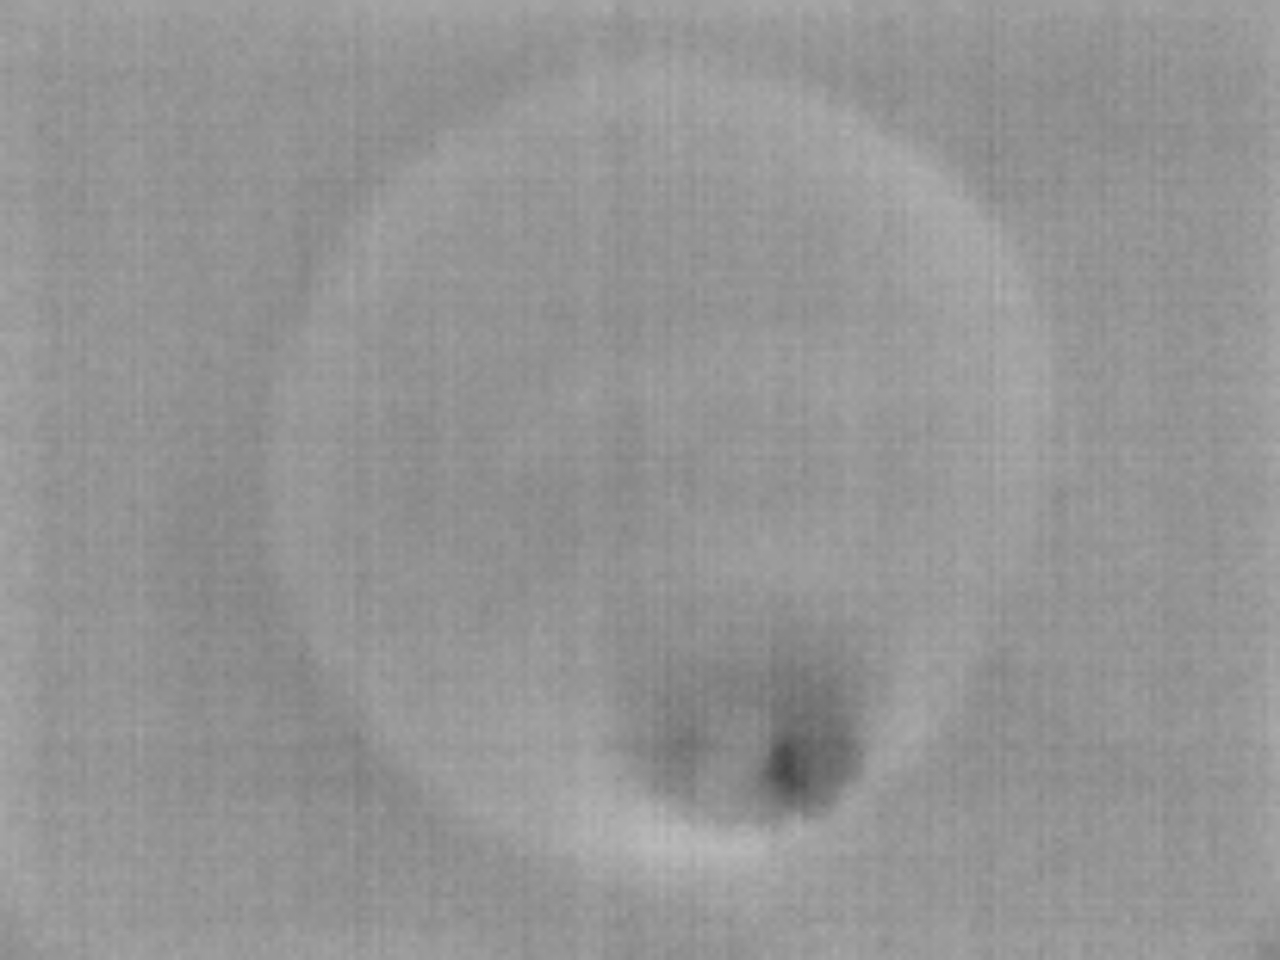
Label: No Defect